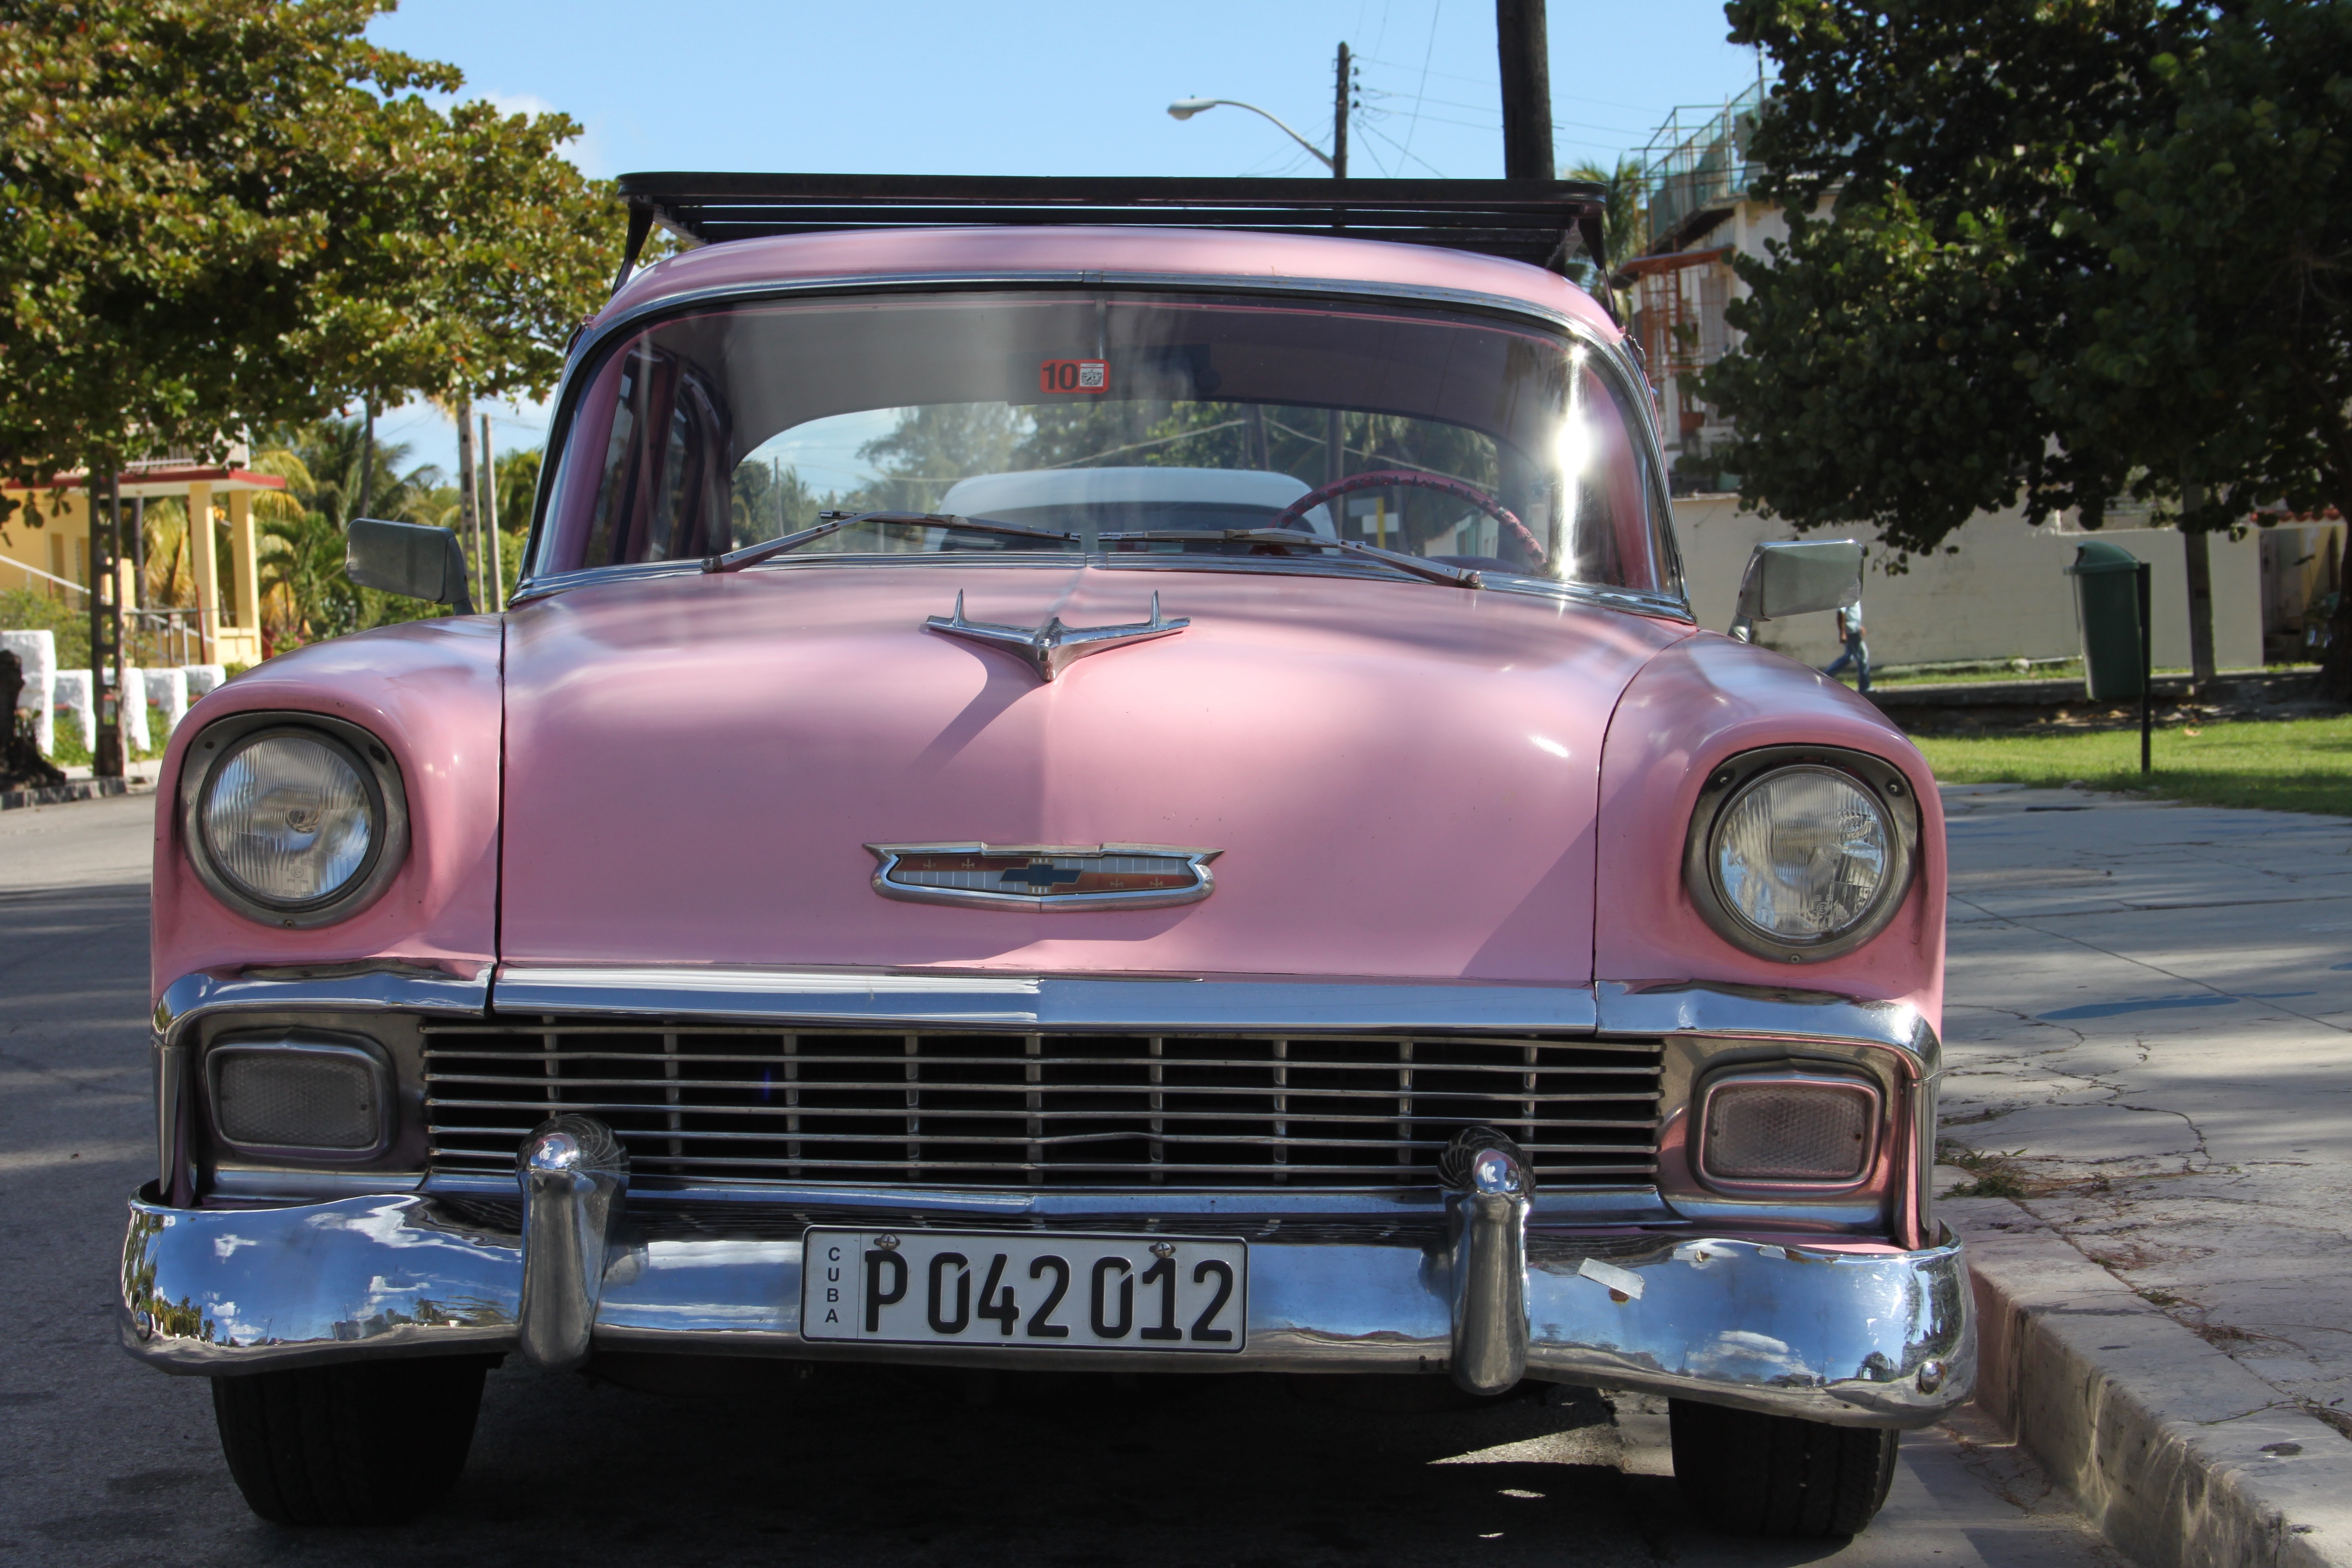
car, old, vehicle, auto, automotive, motor vehicle, vintage car, cuba, sedan, chevrolet, convertible, antique car, oltimer, crom, land vehicle, automobile make, automotive exterior, compact car, luxury vehicle, chevrolet bel air